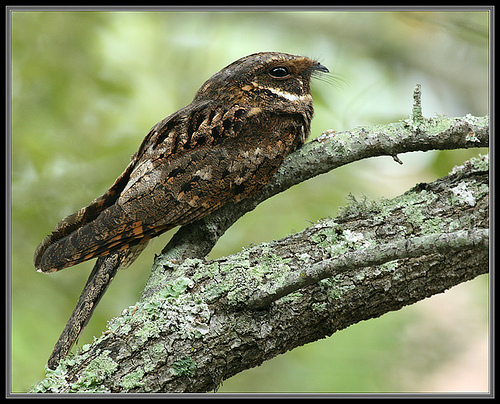
a small bird that has a wood like appearance, and a curved head.
a bird that is brown all over with spots of black and white and orange, has a tiny beak compared to its body and whiskers around its beak.
this bird is camouflage in color with a stubby beak and dark brown eye ring.
this bird has a speckled belly and breast with a short pointy bill.
bird with small brown beak that is slightly curved, with grayish brown crown and inner and outer rectrices
this bird has copper black and brown toad like wings and very small bill.
this bird has wings that are brown and has a short bill
this bird is brown with white and has a very short beak.
this bird has wings that are brown and has a short bill
this bird has wings that are brown and has a short bill
Species: Whip Poor Will